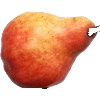
Label: Pear Red 1